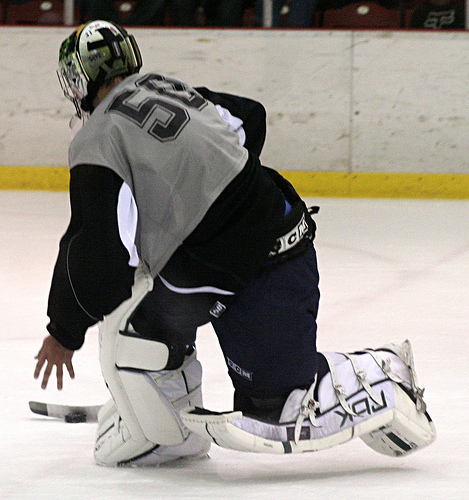
Label: not_food